Roy Dennis (American football)

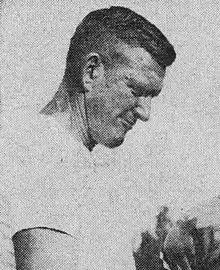
Dennis, circa 1952

Roy Dennis (1905 – January 7, 1988) was an American football coach and college athletics administrator. He served as the head football coach at Occidental College from 1945 to 1956, compiling a record of 52–39–4. Dennis also coached basketball, baseball, tennis, swimming, and water polo at Occidental and was the school's athletic director until 1970.